Asaphodes aegrota

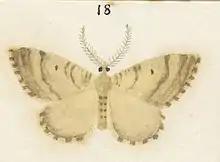
Illustration of male "A. aegrota" by George Hudson.

This species is variable in appearance and the intensity of the markings on both the lower and upper sides of its wings can vary considerably. It also has populations that have narrow winged females such as in the Wairau Valley, Marlborough.